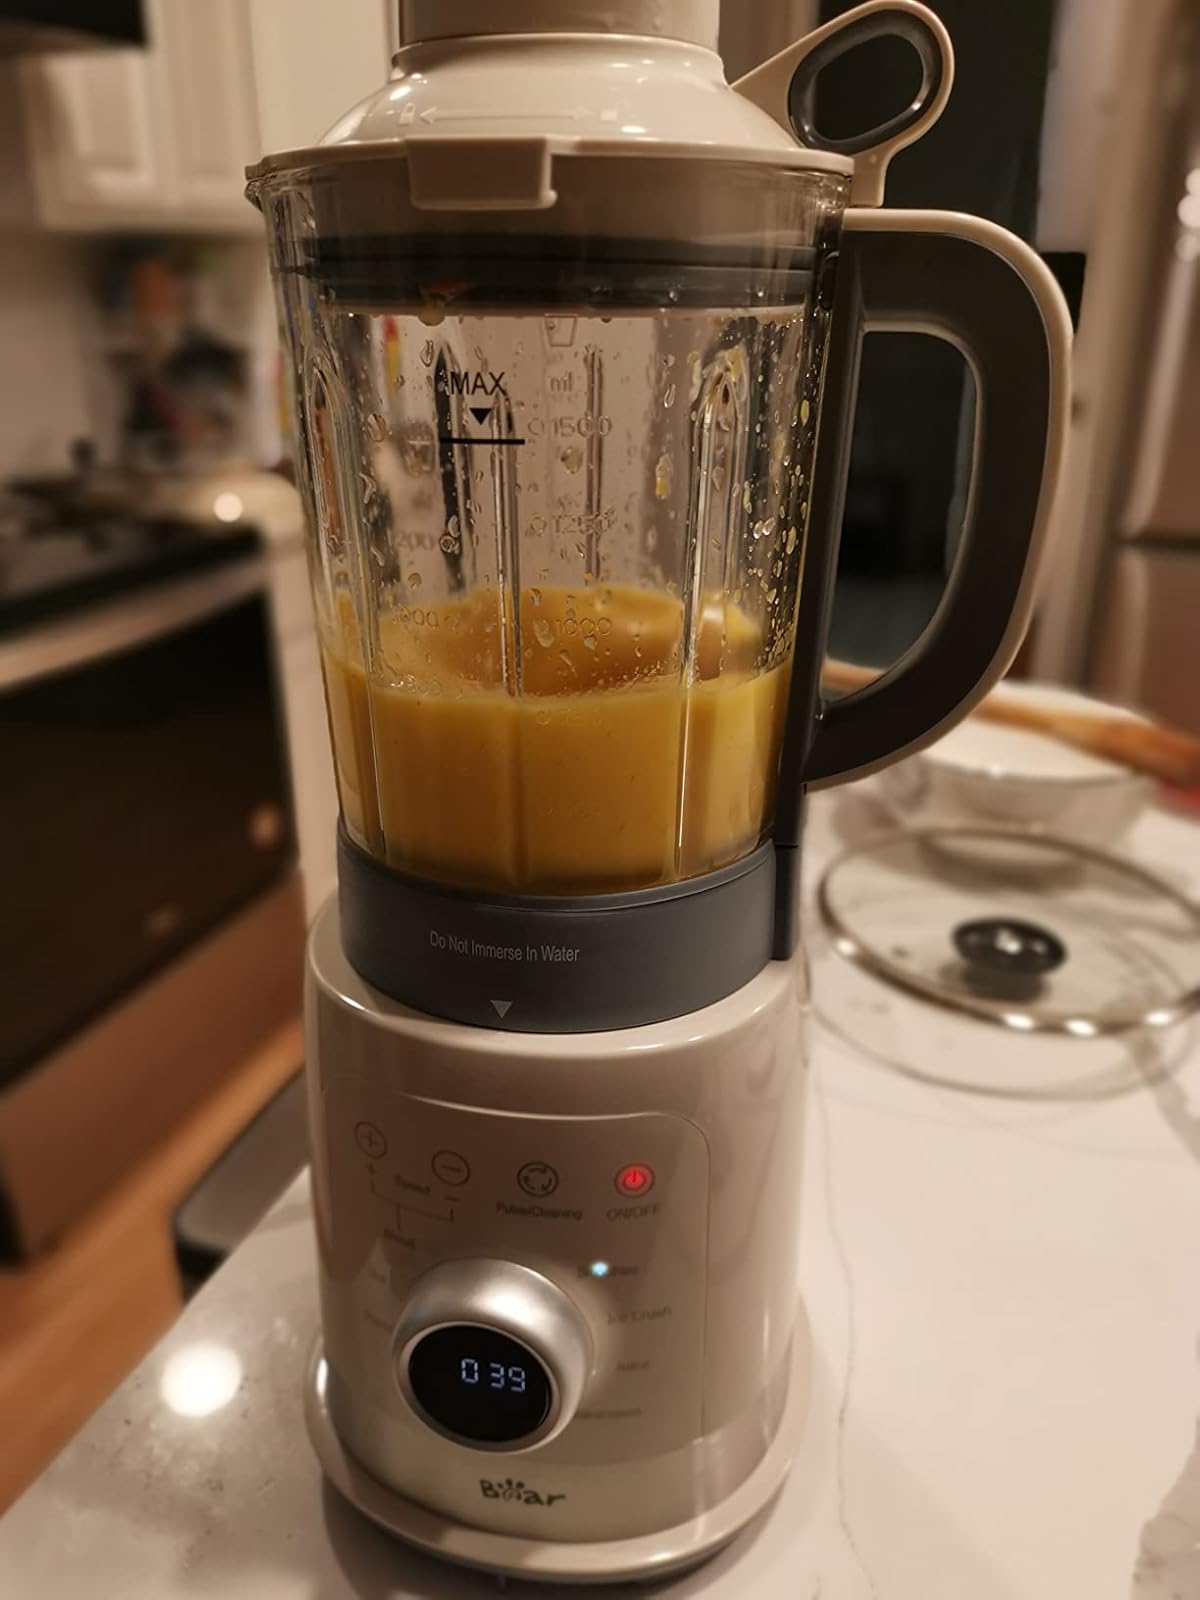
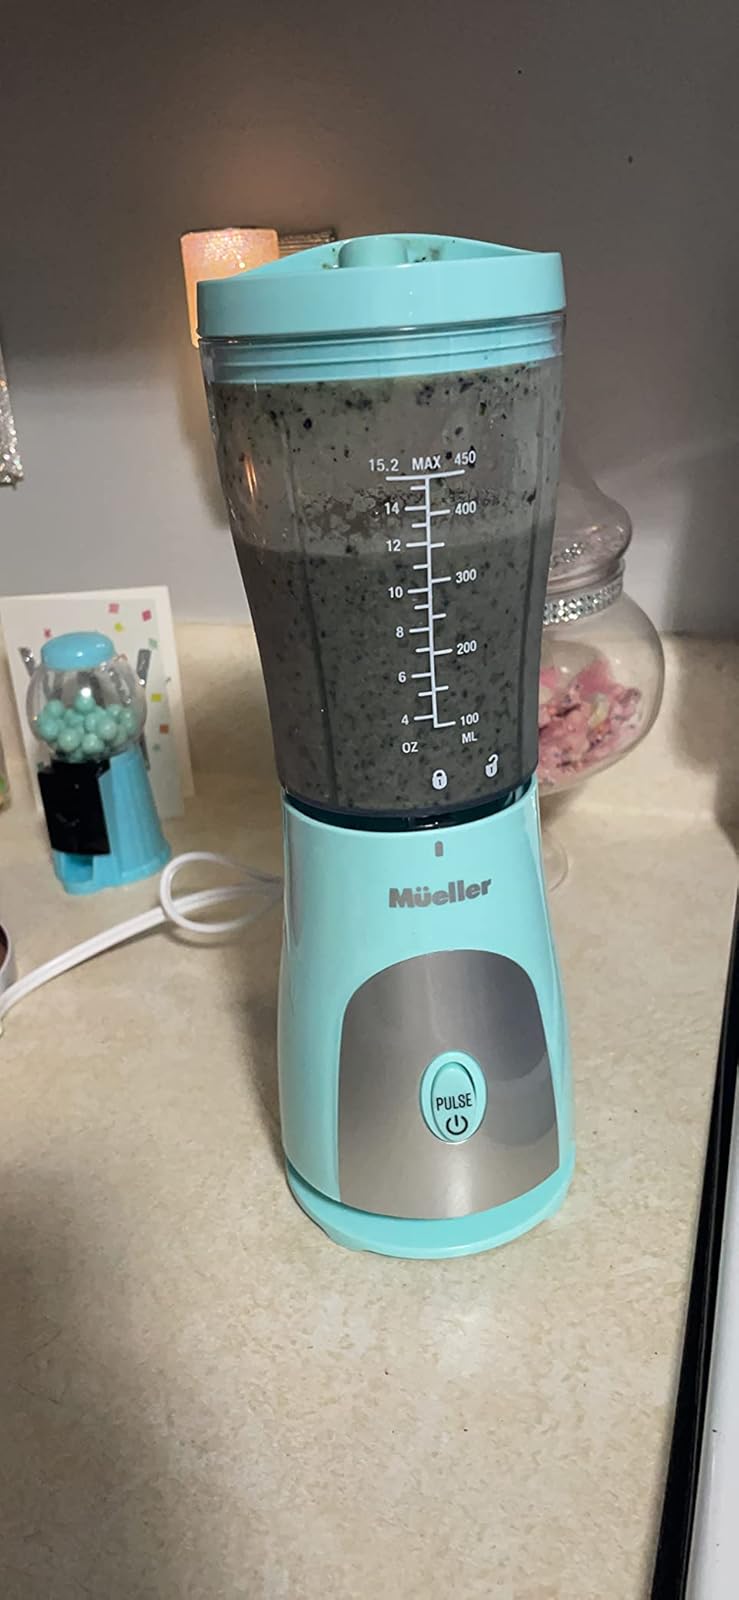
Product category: items_blender
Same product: no